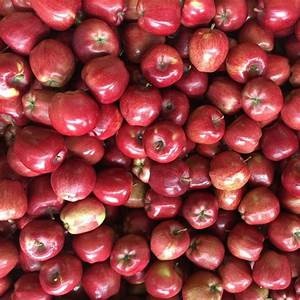
Label: apple